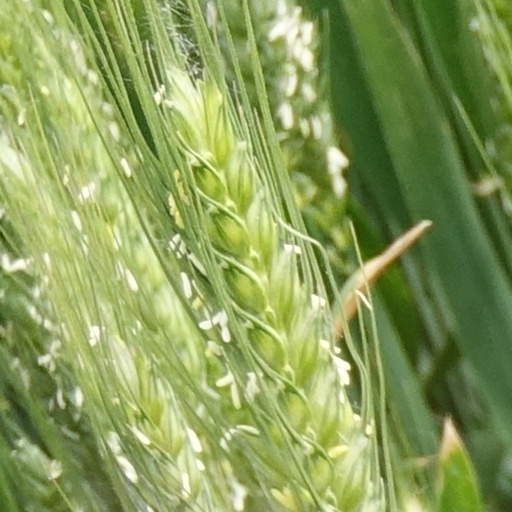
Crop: wheat